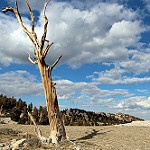
Scene: Outdoor